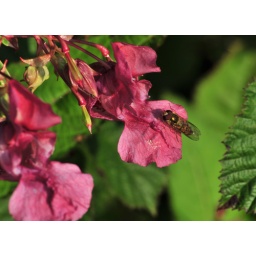
The flowers now past their best. These plants are unusual as they are nowhere near a watercourse.